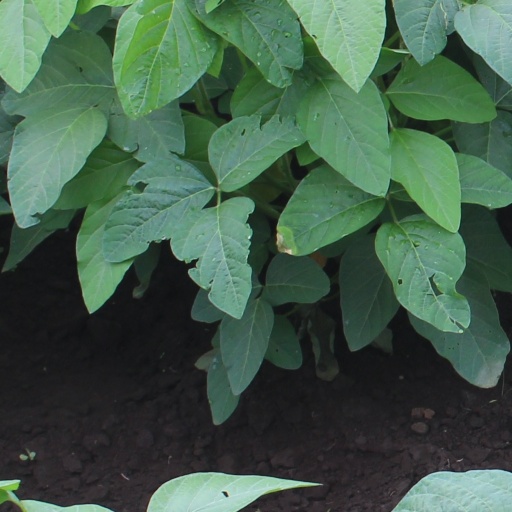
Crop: soybean